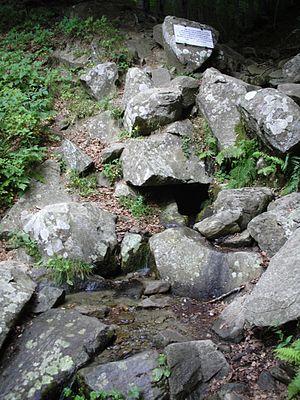
Le mont Falterona est une montagne des Apennins, lieu d'excursion qui, au même titre que le proche mont Falco, est un des lieux les plus intéressants du Casentino.